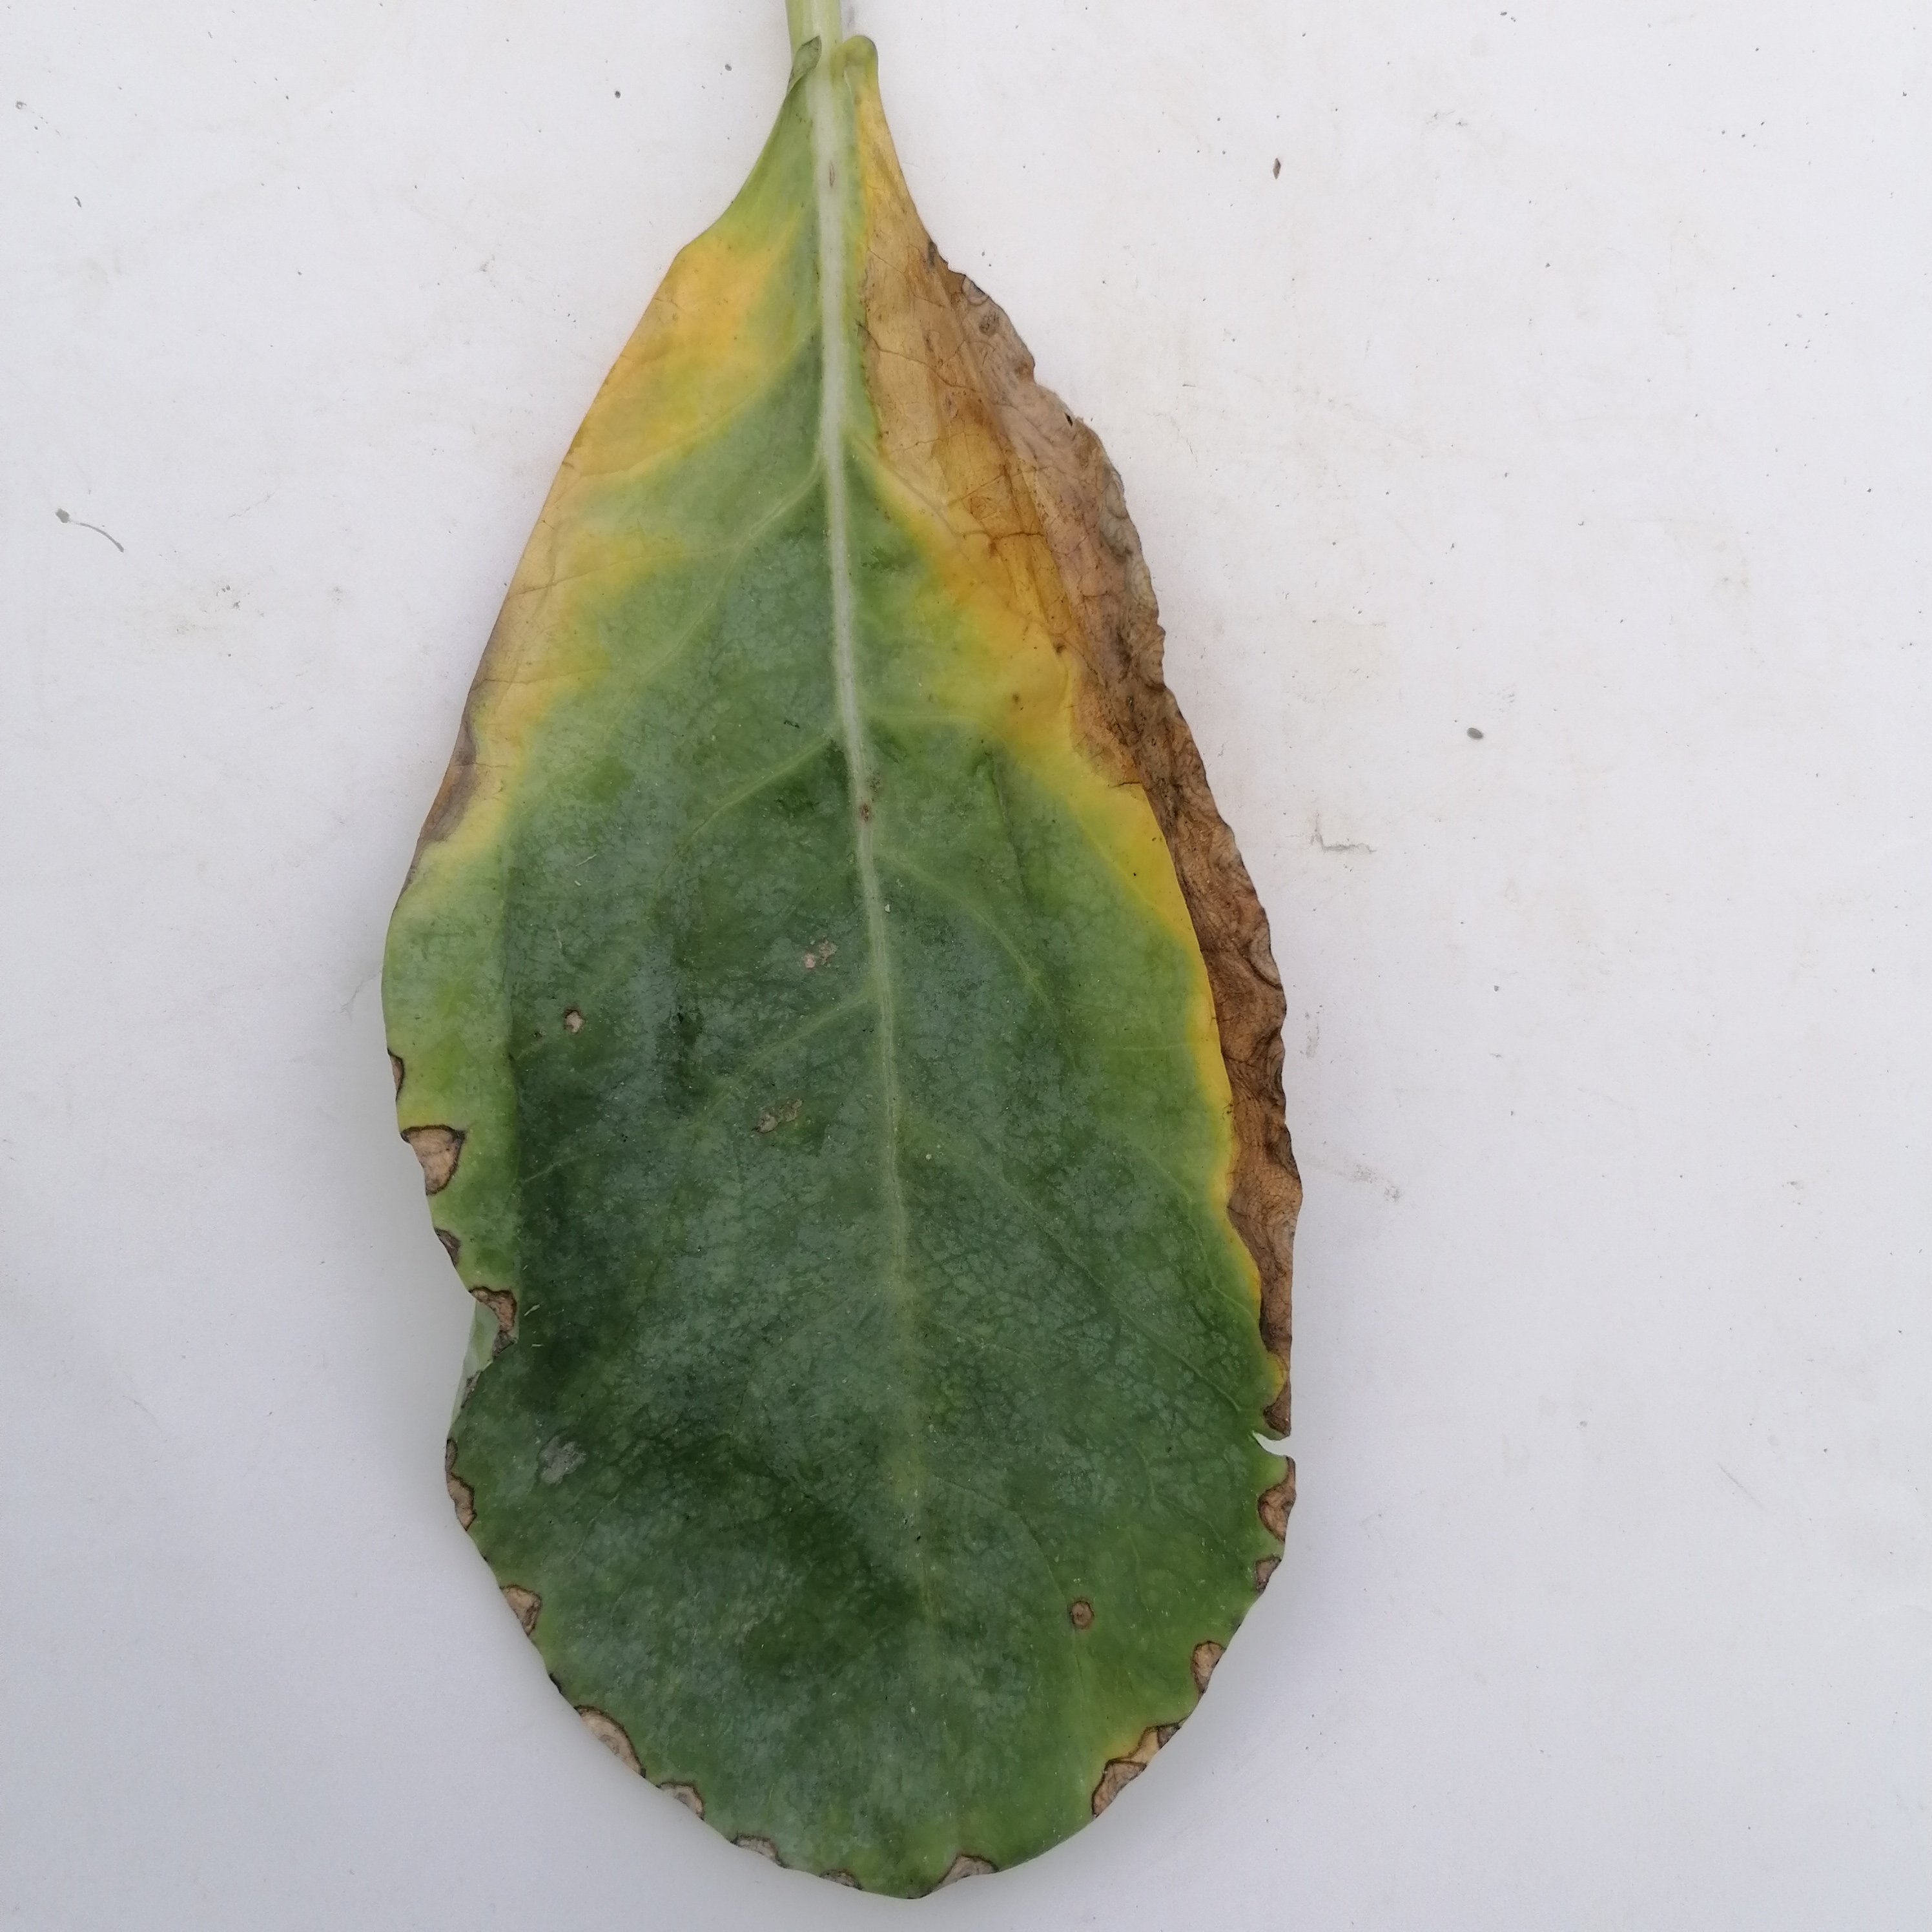
Label: Black Rot